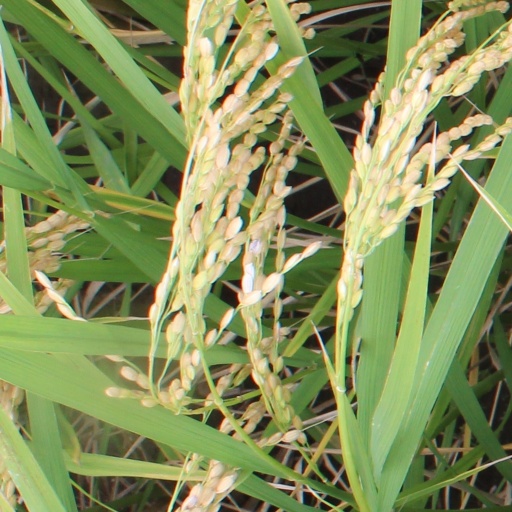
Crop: rice